States and federal territories of Malaysia

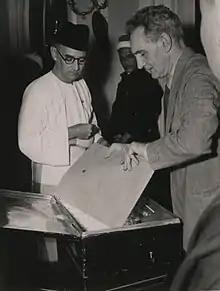
Johor chief minister Onn Jaafar and British official William Linehan preparing the Federation of Malay Agreement, 1948, for signing by the Sultan of Johor

In 1948 the Union was replaced with the 11-state Federation of Malaya, which was more closely modelled on the Federated Malay States, meaning sovereignty lay with the sultans. This federation was structured to preserve the identity of the component states, and included consultation mechanisms for when there was disagreement between state and central government. The agreement of the sultans (who formed the Conference of Rulers) was needed for any constitutional change, forcing the ruling Alliance Party to negotiate with the sultans as it established governmental structures. However, it also reduced the offer to non-Malays. Resulting discord led to a State of Emergency being declared in June 1948, which would last until 1960. This mostly ethnic Chinese communist rebellion for independence was not supported by Malay leaders, but did provide pressure to move Malaya towards independence.